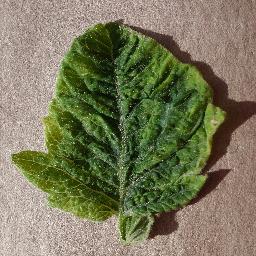
Label: Tomato___Tomato_Yellow_Leaf_Curl_Virus